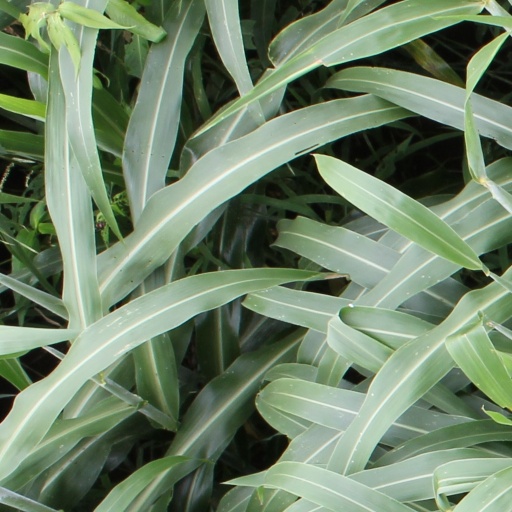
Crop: sorghum